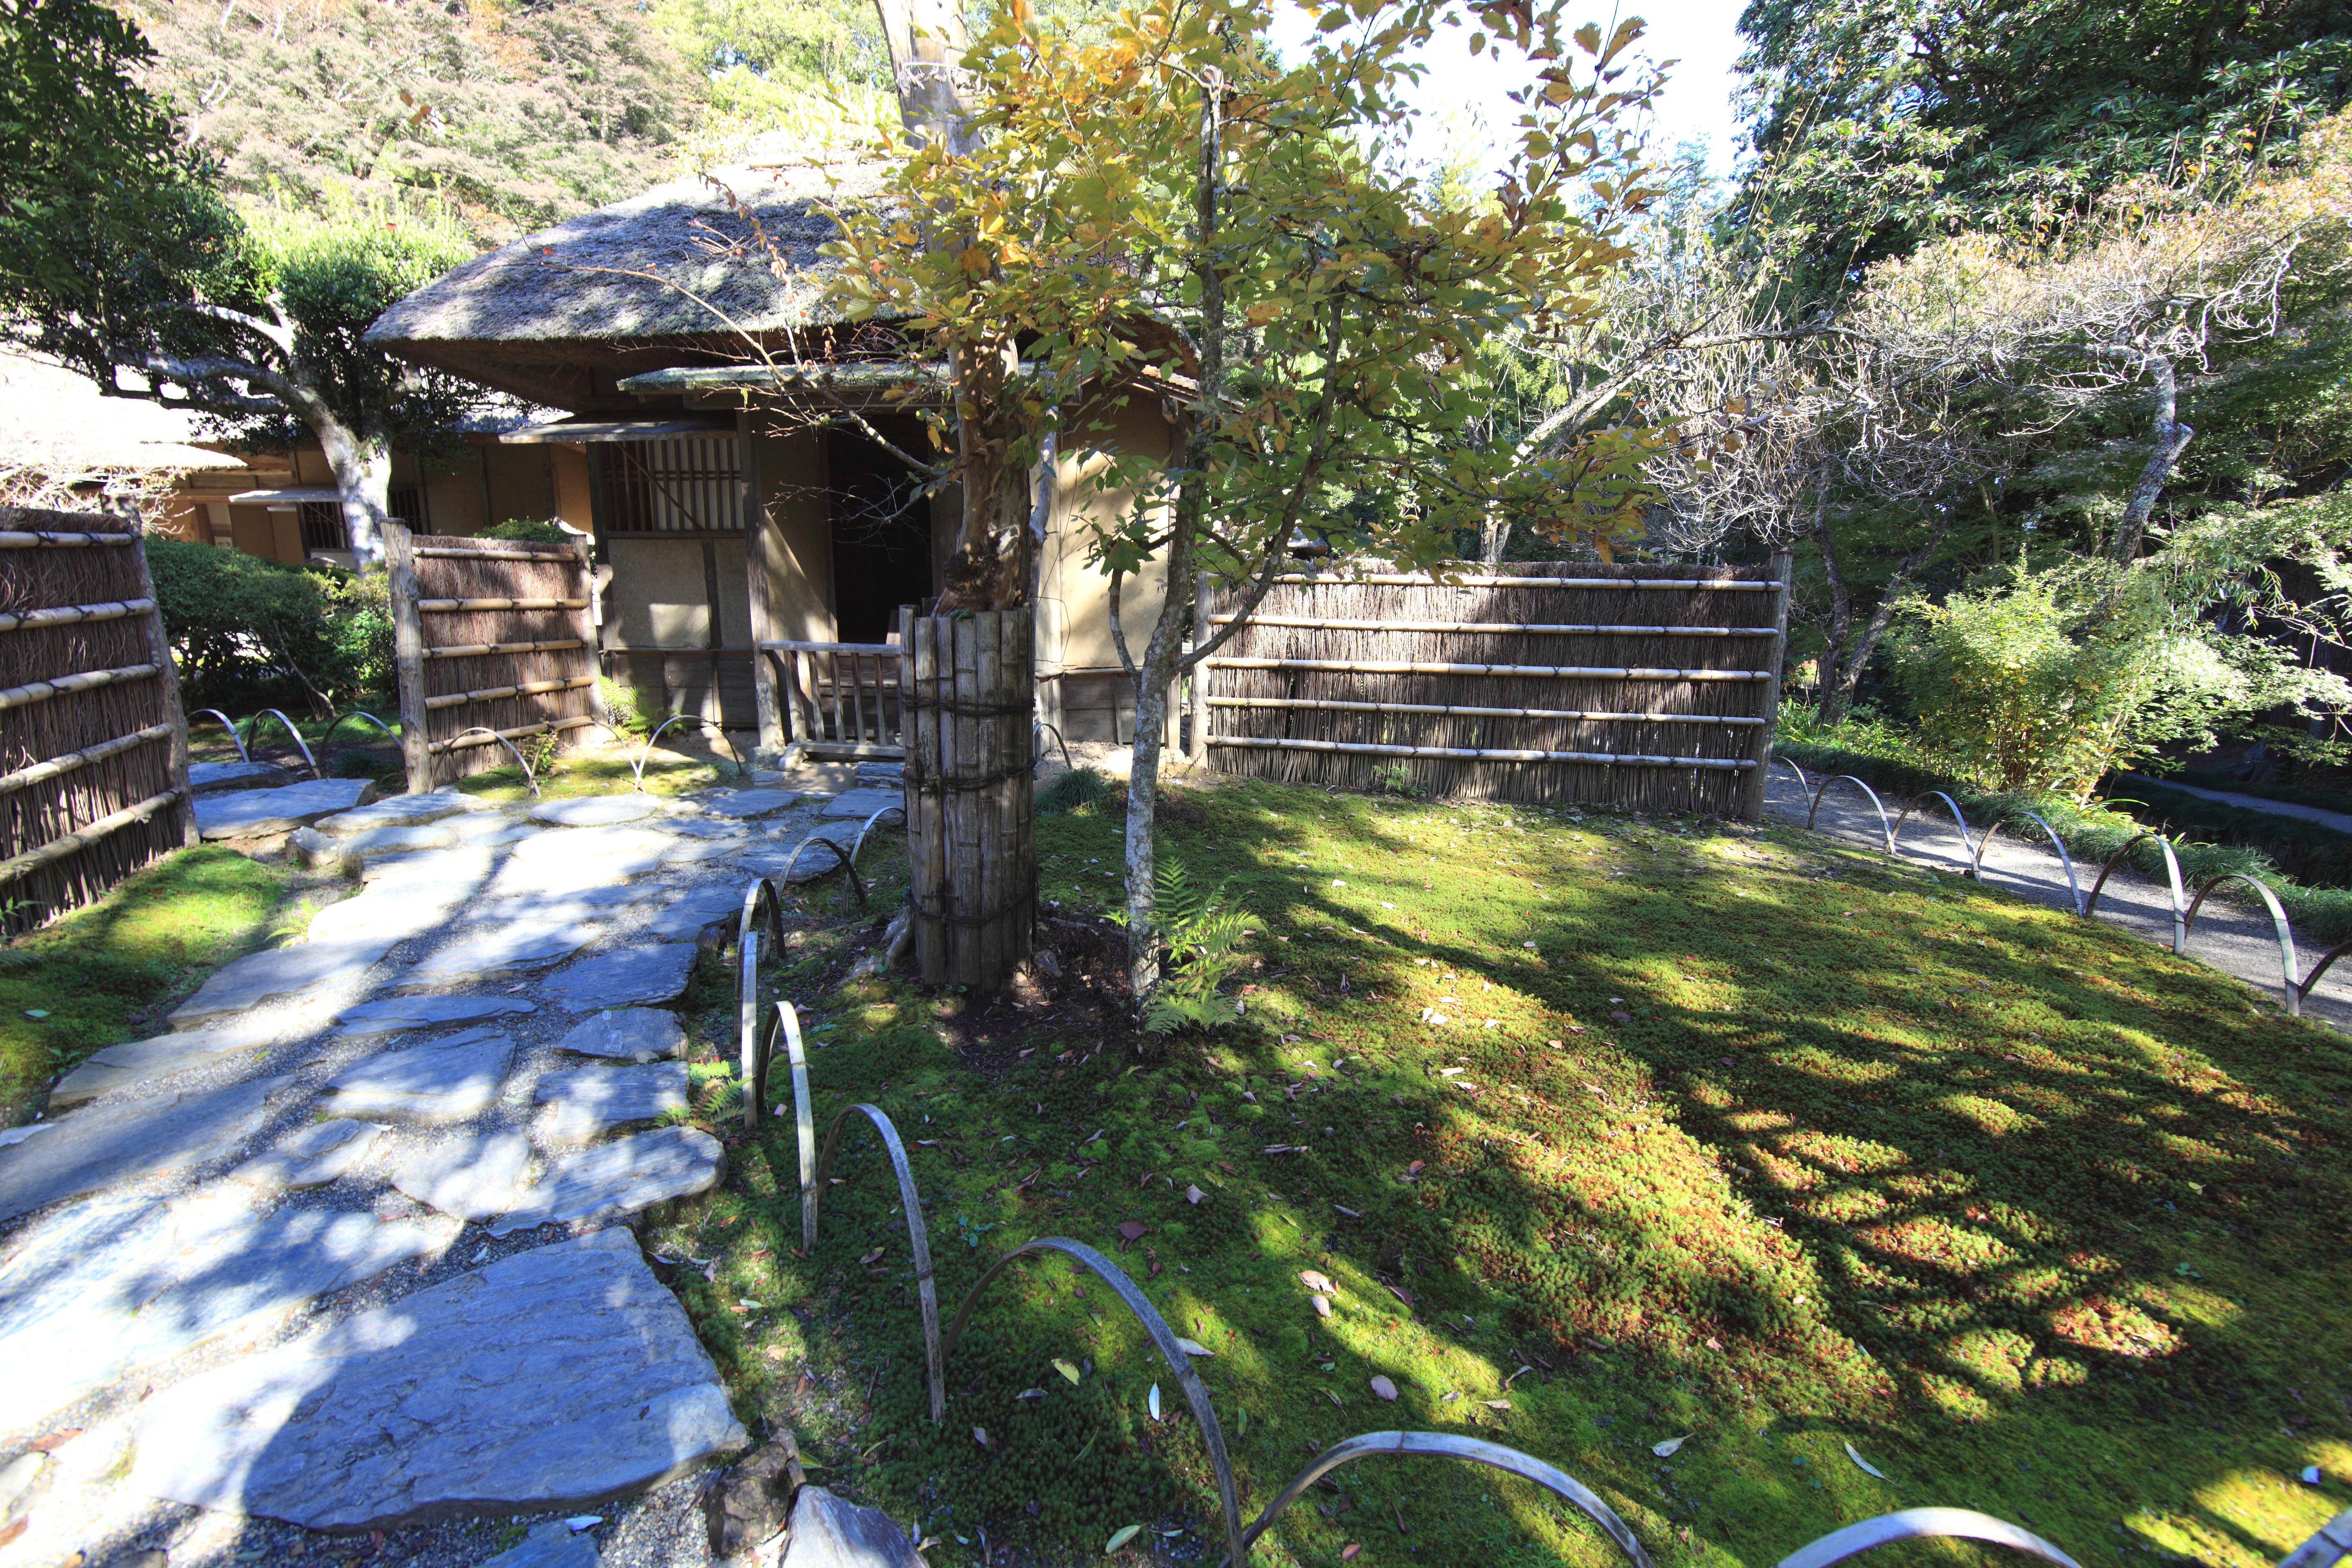
house, home, pond, high, cottage, backyard, ancient, property, exterior, garden, design, japanese, 5d, style, hires, estate, yard, markii, traditional, hi, res, resolution, ibaraki, hitachiohta, seizansoh, real estate